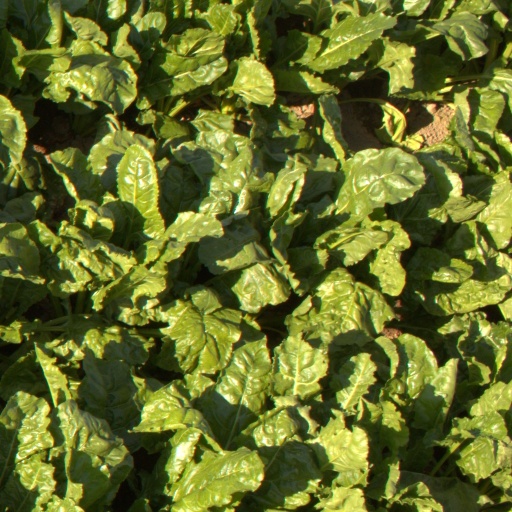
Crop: sugar beet